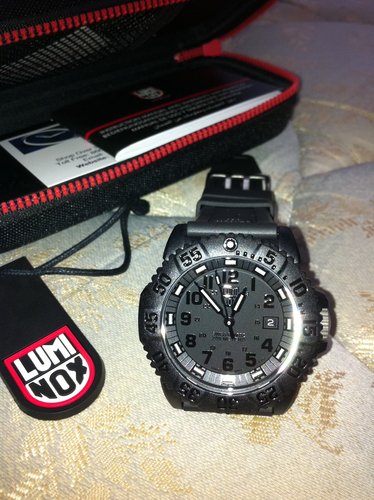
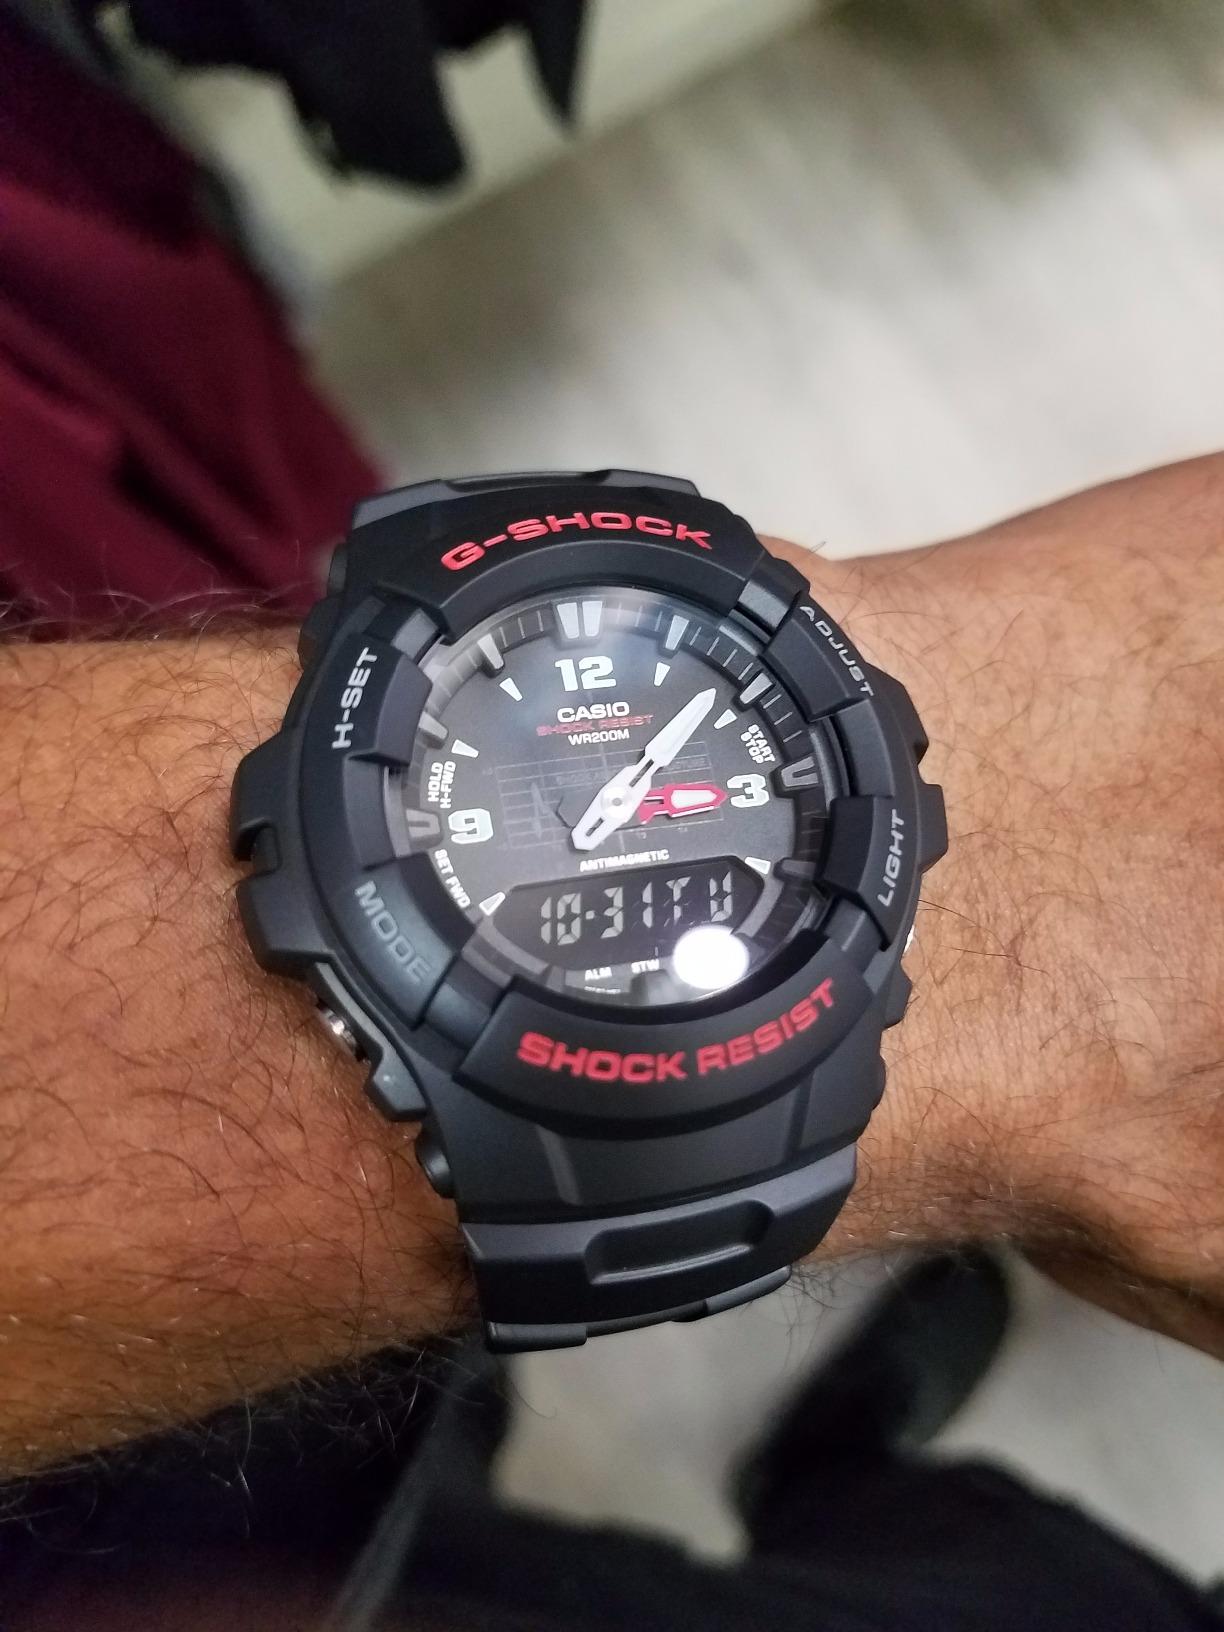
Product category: accessories_watch
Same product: no